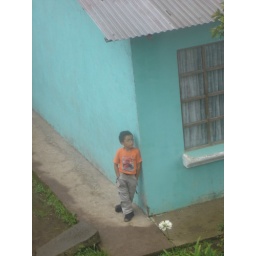
Boy on a rainy day in La Flor, through the bus window